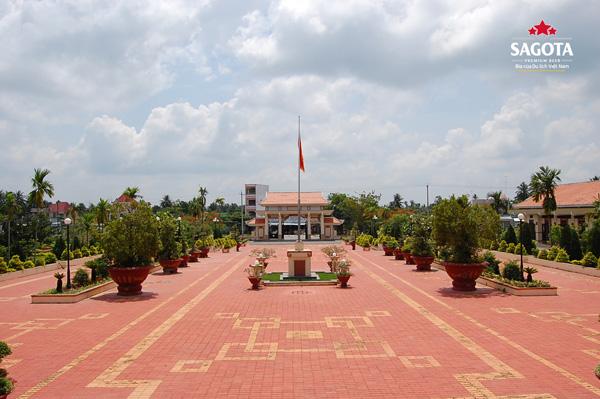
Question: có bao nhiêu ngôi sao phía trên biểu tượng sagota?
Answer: có ba ngôi sao phía trên biểu tượng sagota